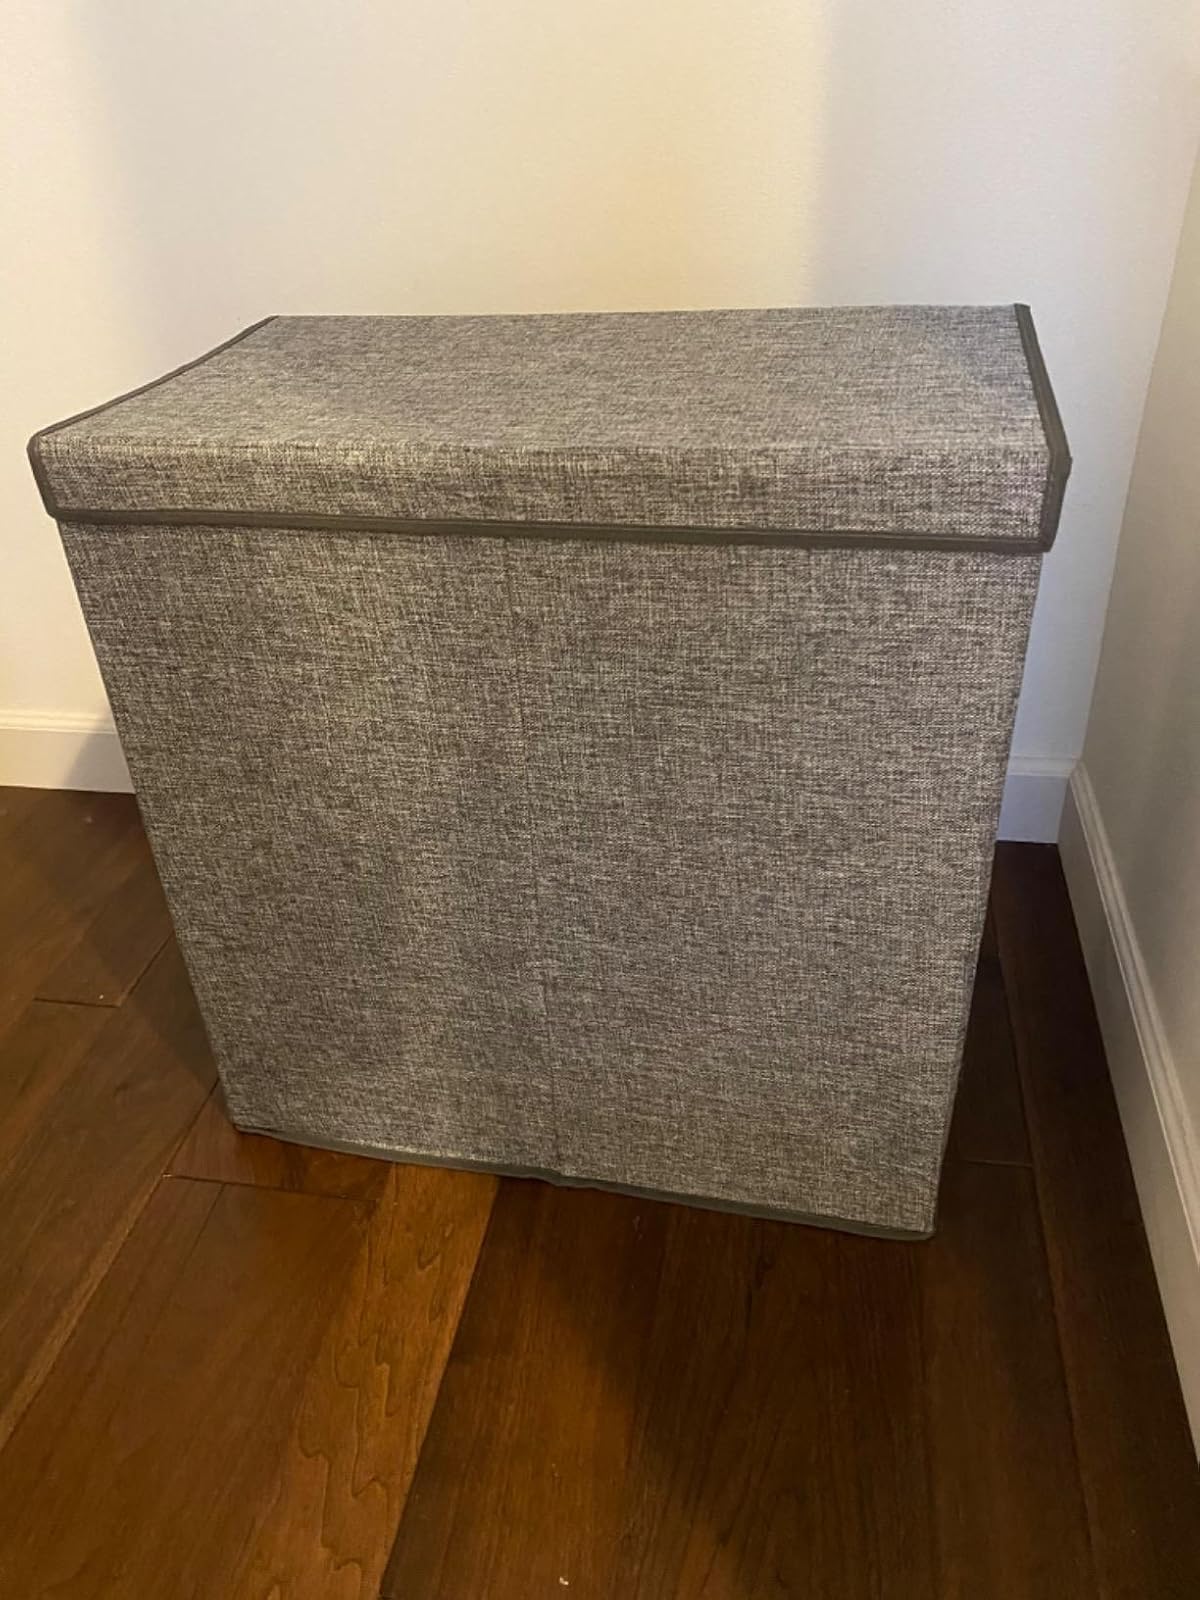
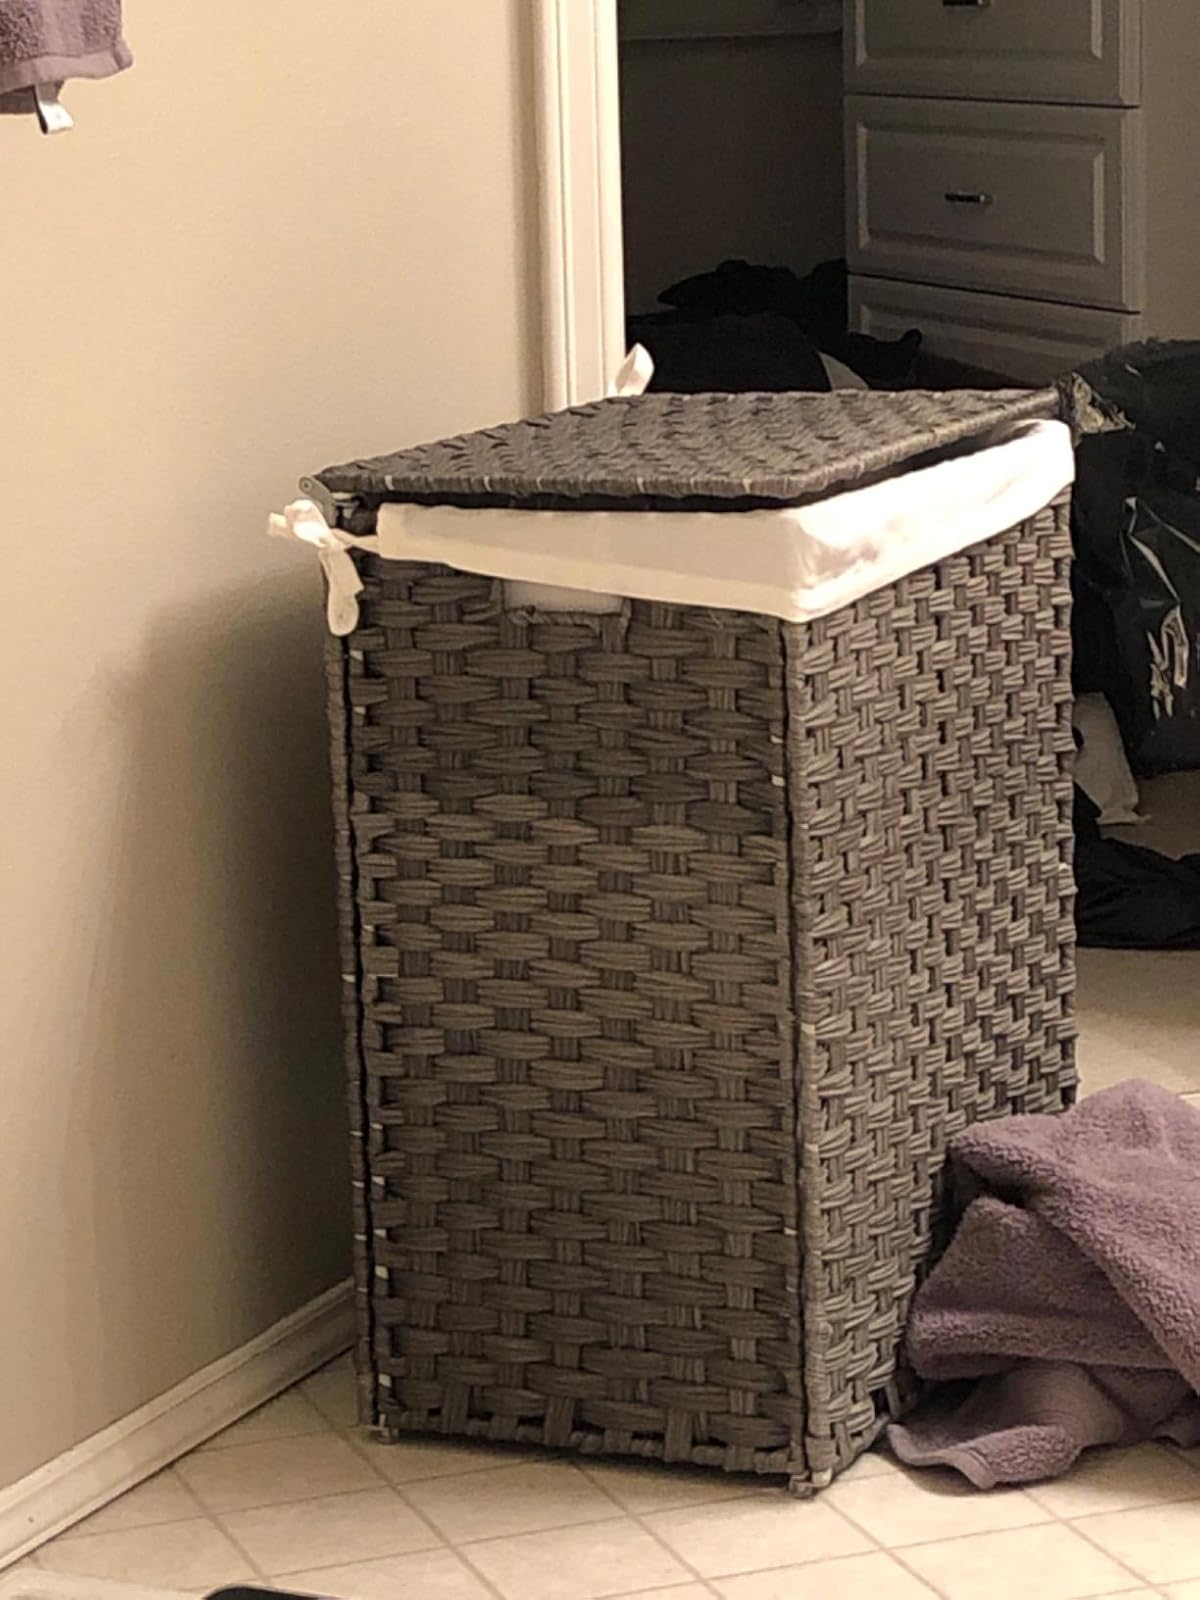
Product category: items_hamper
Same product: no